Which point is corresponding to the reference point?
Reference image:
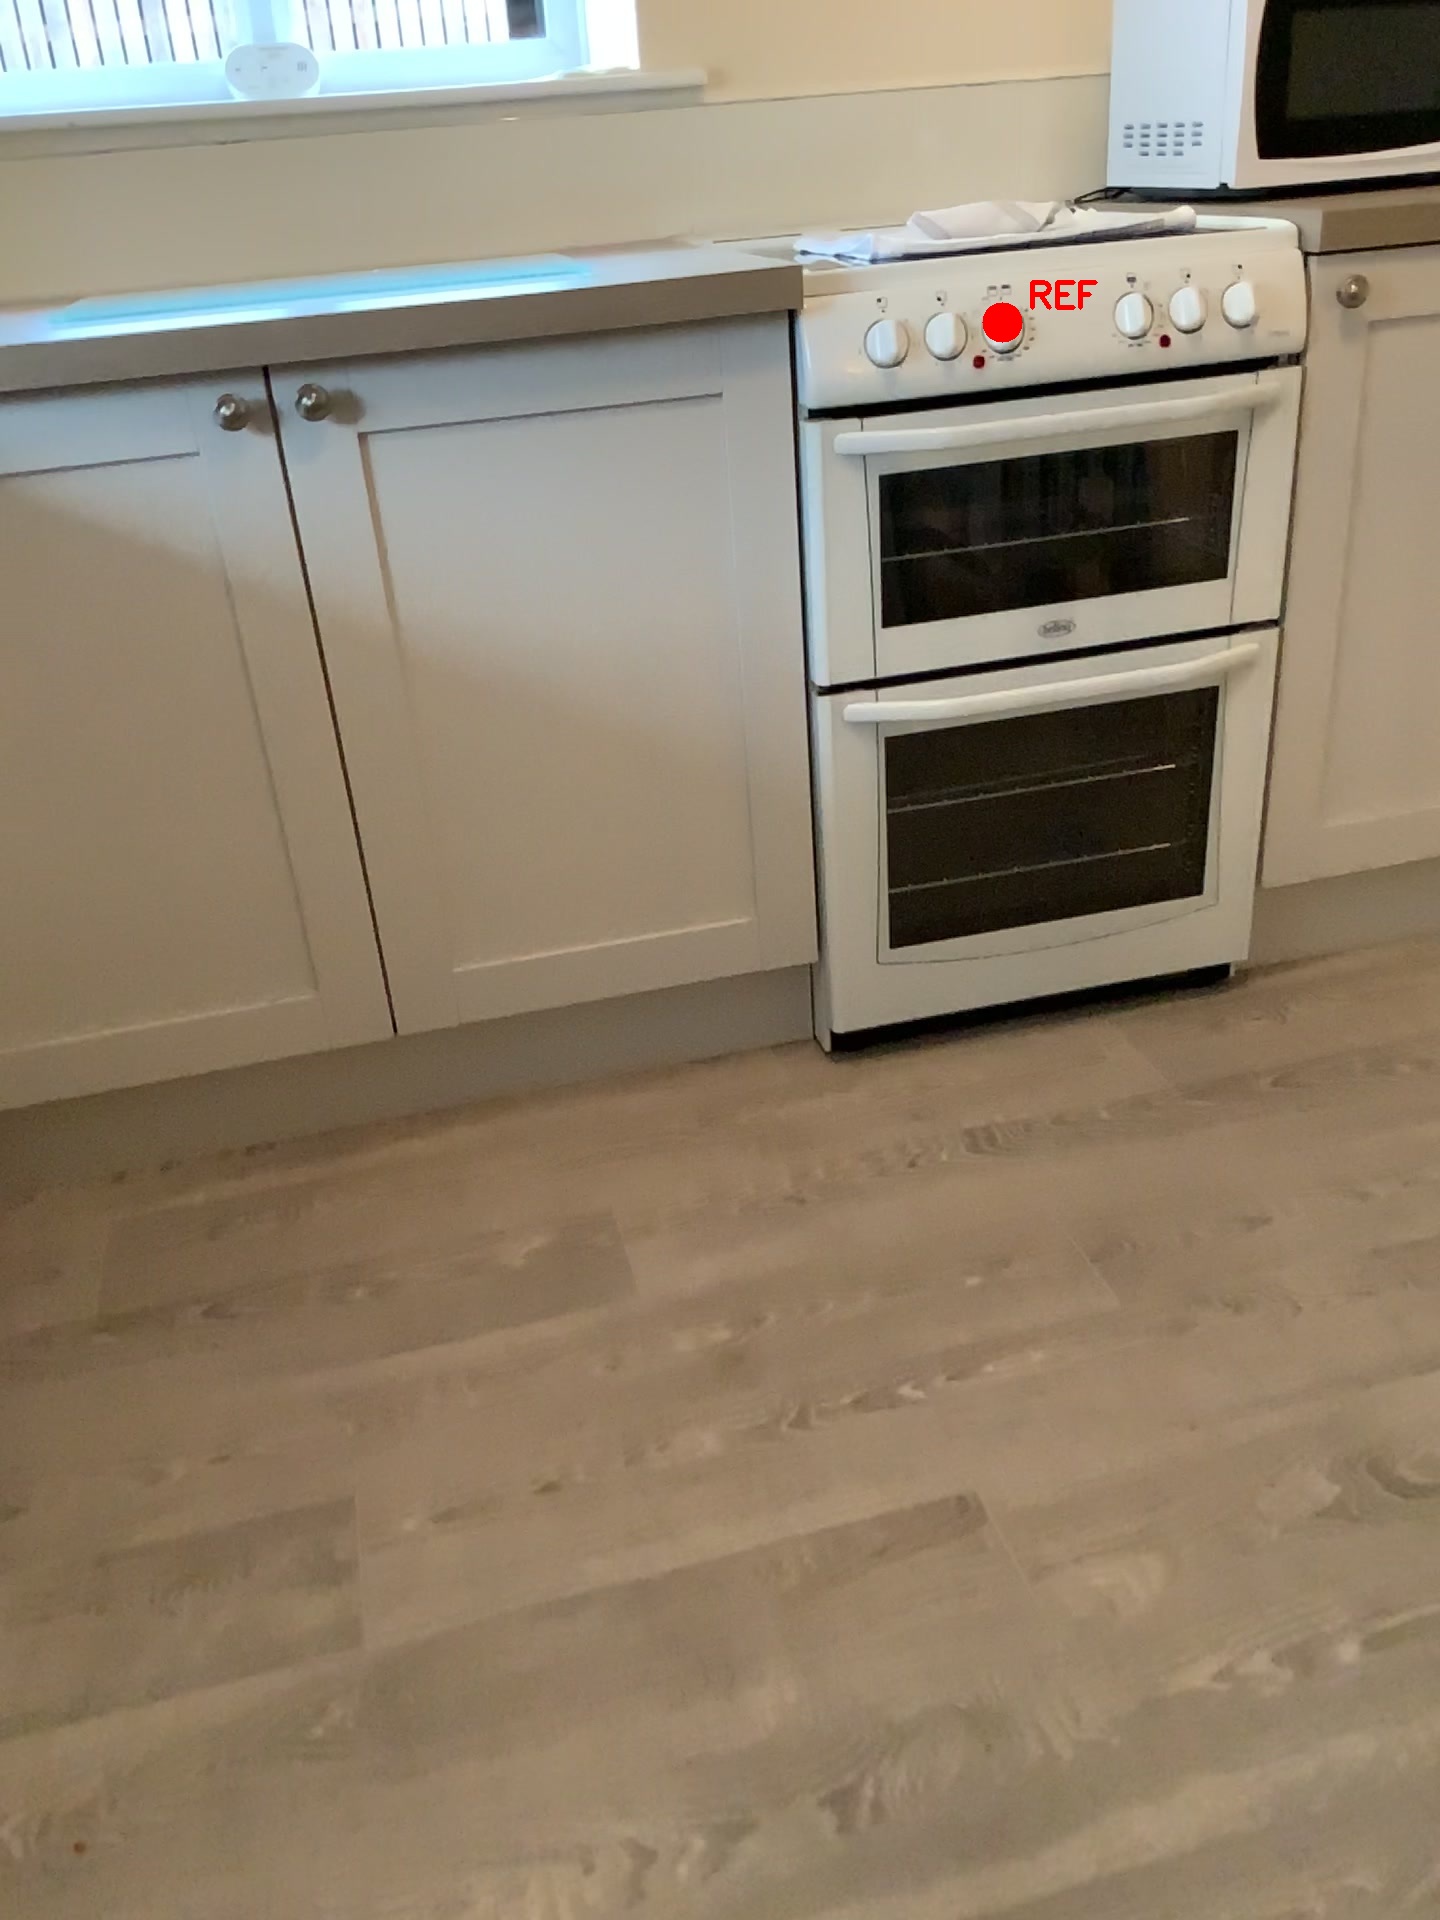
Option image:
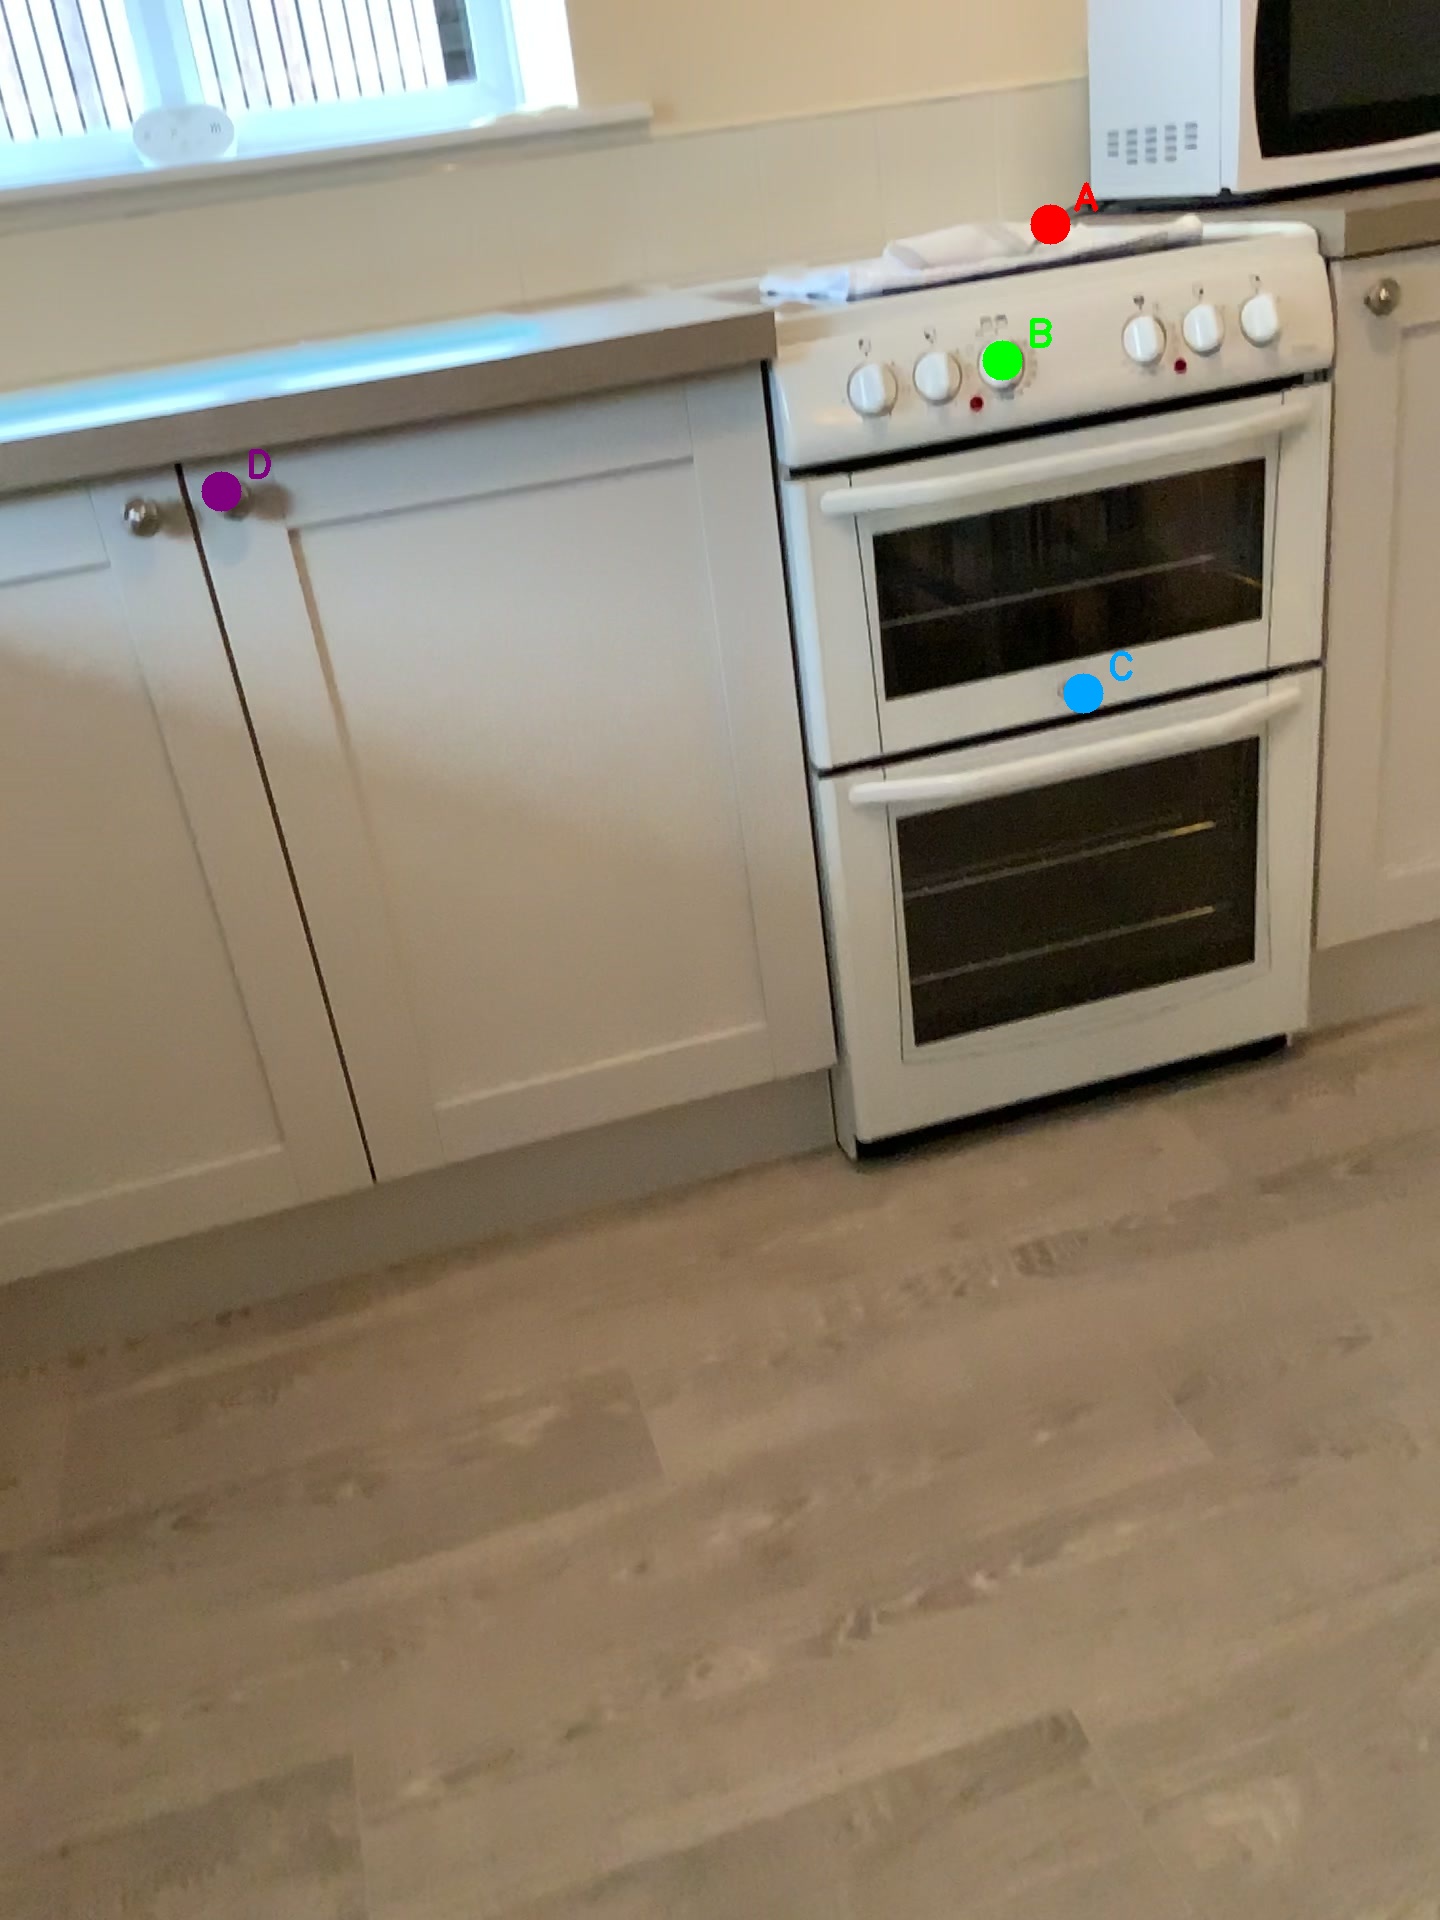
Choices:
Point A
Point B
Point C
Point D
Answer: (B)